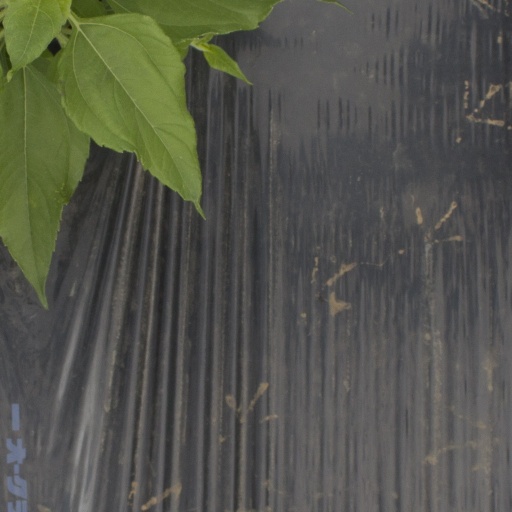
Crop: Jerusalem artichoke